LeBron James

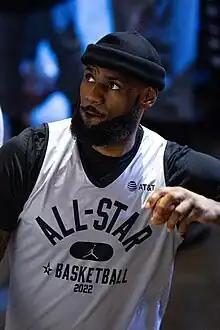
LeBron James at the 2022 NBA All-Star Game

At the beginning of his NBA career, James was considered a poor defensive player, but he improved steadily through the years. In 2009, James became proficient at the chase-down block, which involves coming in from behind the opposition in transition to block the shot. In Miami, he developed into a more versatile defensive player, and the Heat relied on him to guard all five positions. From the years 2012–2016, he was ranked among the top three defenders in the NBA by general managers, earning the vote as the best perimeter defender in the league preceding the 2014–15 NBA season. Along with Shane Battier and Dwyane Wade, Miami used James in an ultra-aggressive defensive scheme, with James cheating off the ball to help out inside or get into rebounding position. Beginning in 2014, some analysts reported a regression in his defensive impact, stemming from a lack of effort and expected age-related declines. During his second stint in Cleveland, James' defense progressively declined. After missed drives on offense, he often dawdled back on defense while complaining to the referees; he provided less help off the ball, and was less aggressive in switching. James himself admitted to taking plays off at times, referring to this approach as "chill mode". He eventually developed a reputation for raising his defensive level in the playoffs, which some analysts referred to as "Playoff LeBron".